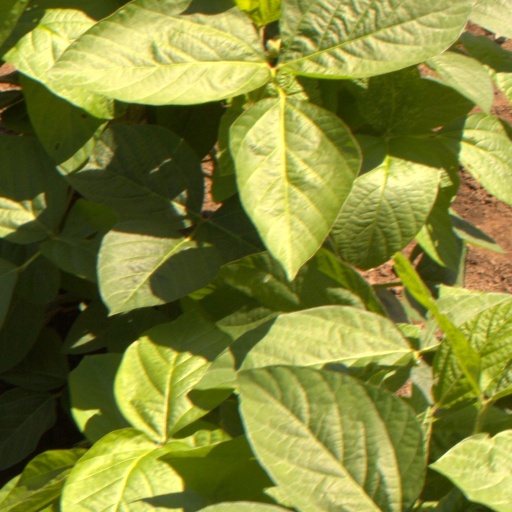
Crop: soybean